Anitta (singer)

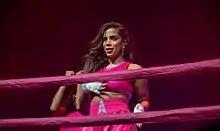
Anitta at the 'Combatchy' party, November 2017

On 3 September, Anitta released the single "Will I See You", a collaboration with American producer and songwriter Poo Bear. It was the first song of the singer's project entitled "CheckMate", in which she would release a new song a month. On 13 October, in partnership with Swedish DJ Alesso, Anitta released the second song from "CheckMate", titled "Is That for Me". On 19 November, the singer released, in her second collaboration with J Balvin, another track from the "CheckMate" project, "Downtown". The composition became an international success, entering in the "Top 50 Global", list of the 50 most executed songs in the world, making Anitta the first Brazilian to appear in the ranking. On 18 December 2017, Anitta released a new single, "Vai Malandra", featuring MC Zaac, Maejor, Tropkillaz and DJ Yuri Martins; this was the fourth and last song from the "CheckMate" project.